Boston Braves

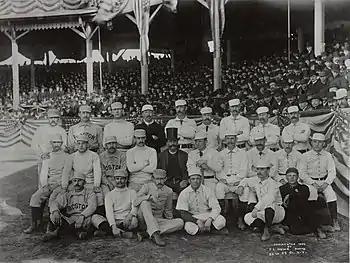
Charles "Old Hoss" Radbourn (standing, far left) giving the finger to the cameraman, the first known photograph of the gesture (1886)

The Boston Braves were a Major League Baseball club that originated in Boston, Massachusetts, and played from 1871 to 1952. Afterwards they moved to Milwaukee (and became the Milwaukee Braves). Then in 1966 they were relocated to Atlanta, where they were renamed the Atlanta Braves.